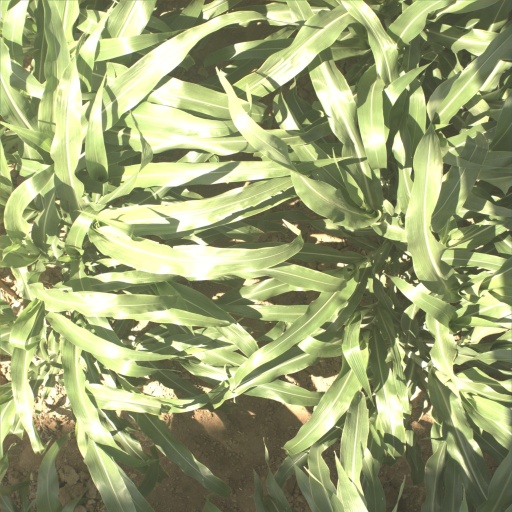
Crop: sorghum